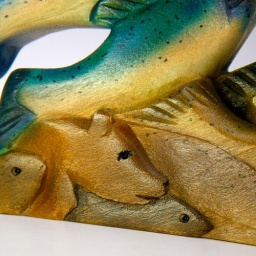
bear in the base